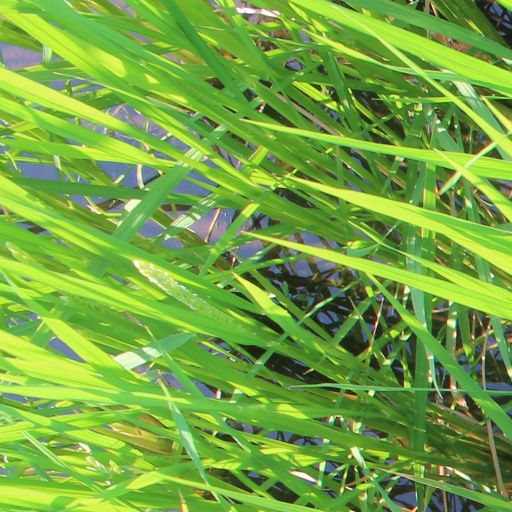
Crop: rice